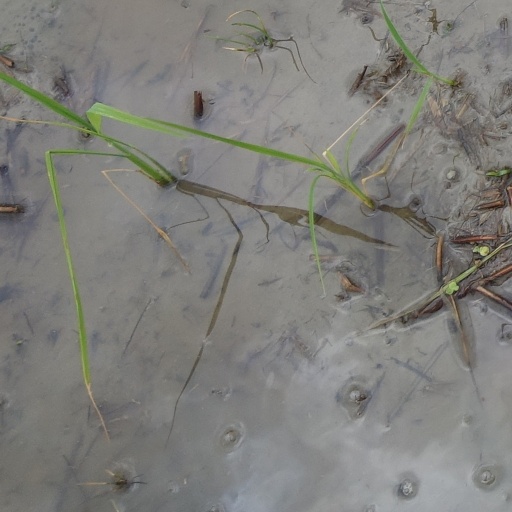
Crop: rice